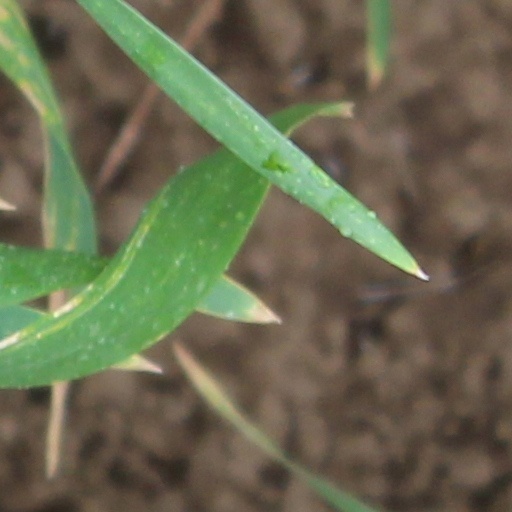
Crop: wheat